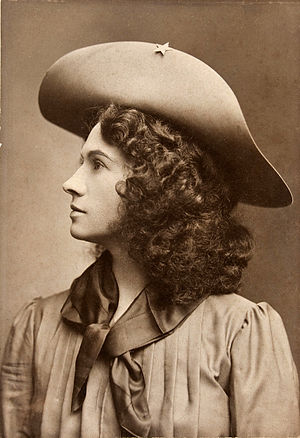
Annie Oakley
Annie Oakley, egentlig Phoebe Ann Mosey, var en amerikansk legendarisk skuespiller og skarpskytte. Blandt hendes specielle evner var at hun kunne træffe kanten af et spillekort på 90 fods afstand, en mønt kastet op i luften og enden på en cigaret i ægtemanden, Frank Butlers, mundvig.